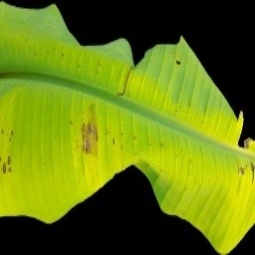
Label: Magnesium